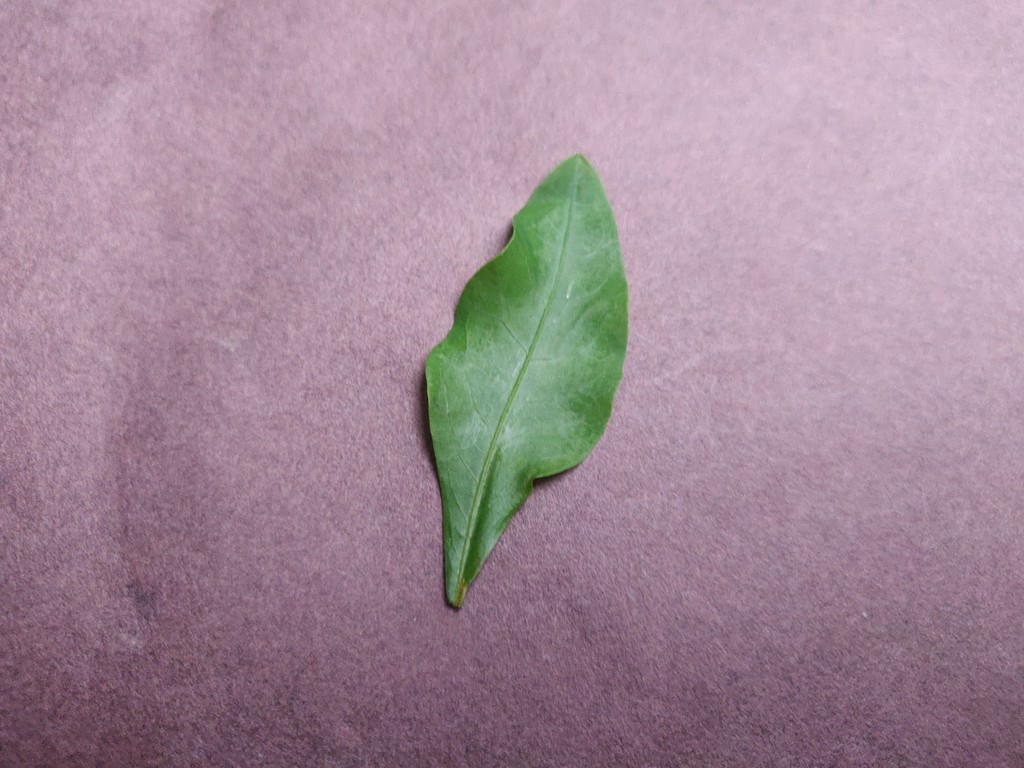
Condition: Healthy
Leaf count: single
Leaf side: front